Italian colonists in the Dodecanese

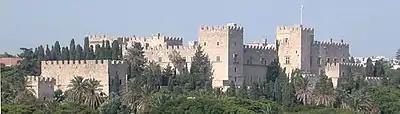
The Palace of the Grand Master of the Knights of Rhodes in the city of Rhodes, restored by the Italians in the 1930s

Italian colonists were settled in the Dodecanese Islands of the Aegean Sea in the 1930s by the Fascist Italian government of Benito Mussolini, Italy having been in occupation of the Islands since the Italian-Turkish War of 1911.